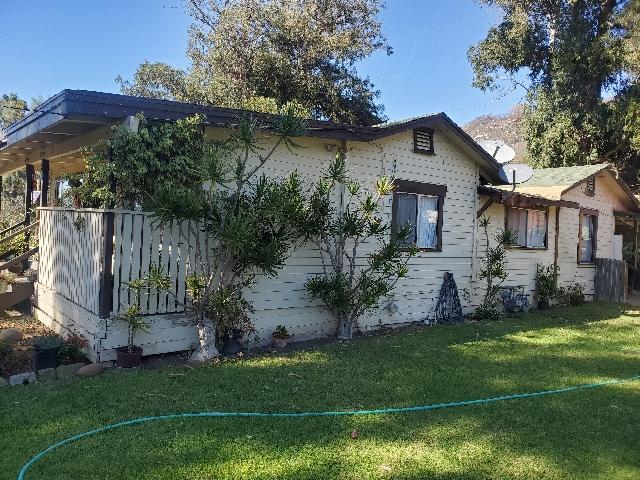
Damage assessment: no_damage